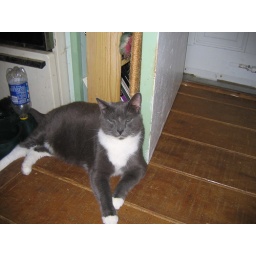
Max passed away in 2006. He was a sweet cat who loved to drink from the water faucet.